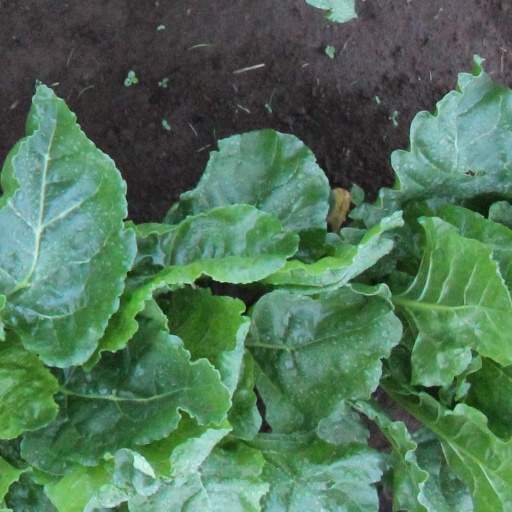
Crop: sugar beet